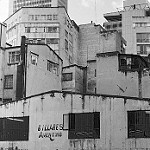
Label: buildings